Pedro Almodóvar

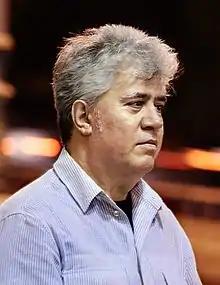
Almodóvar in 2008

Work on Almodóvar's film "The Room Next Door" began in March 2024. Featuring Tilda Swinton and Julianne Moore, it marked Almodóvar's feature length English-language debut. The film won the Golden Lion at the 2024 edition of the Venice Film Festival, becoming the first Spanish film to win the prize.